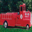
Label: truck